Chicago Bus Station

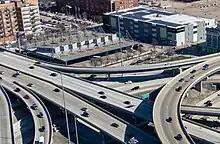
View from the Northwest

The Greyhound station building sits in the Near West Side community area, taking up one city block. The terminal is bordered by Tilden and Harrison streets to the north and south, and Des Plaines and Jefferson streets to the west and east. The station has 24 bays for boarding buses with the main entrance located on Harrison Street.